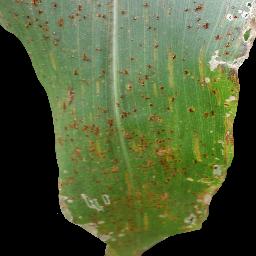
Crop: corn
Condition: (maize)_common_rust